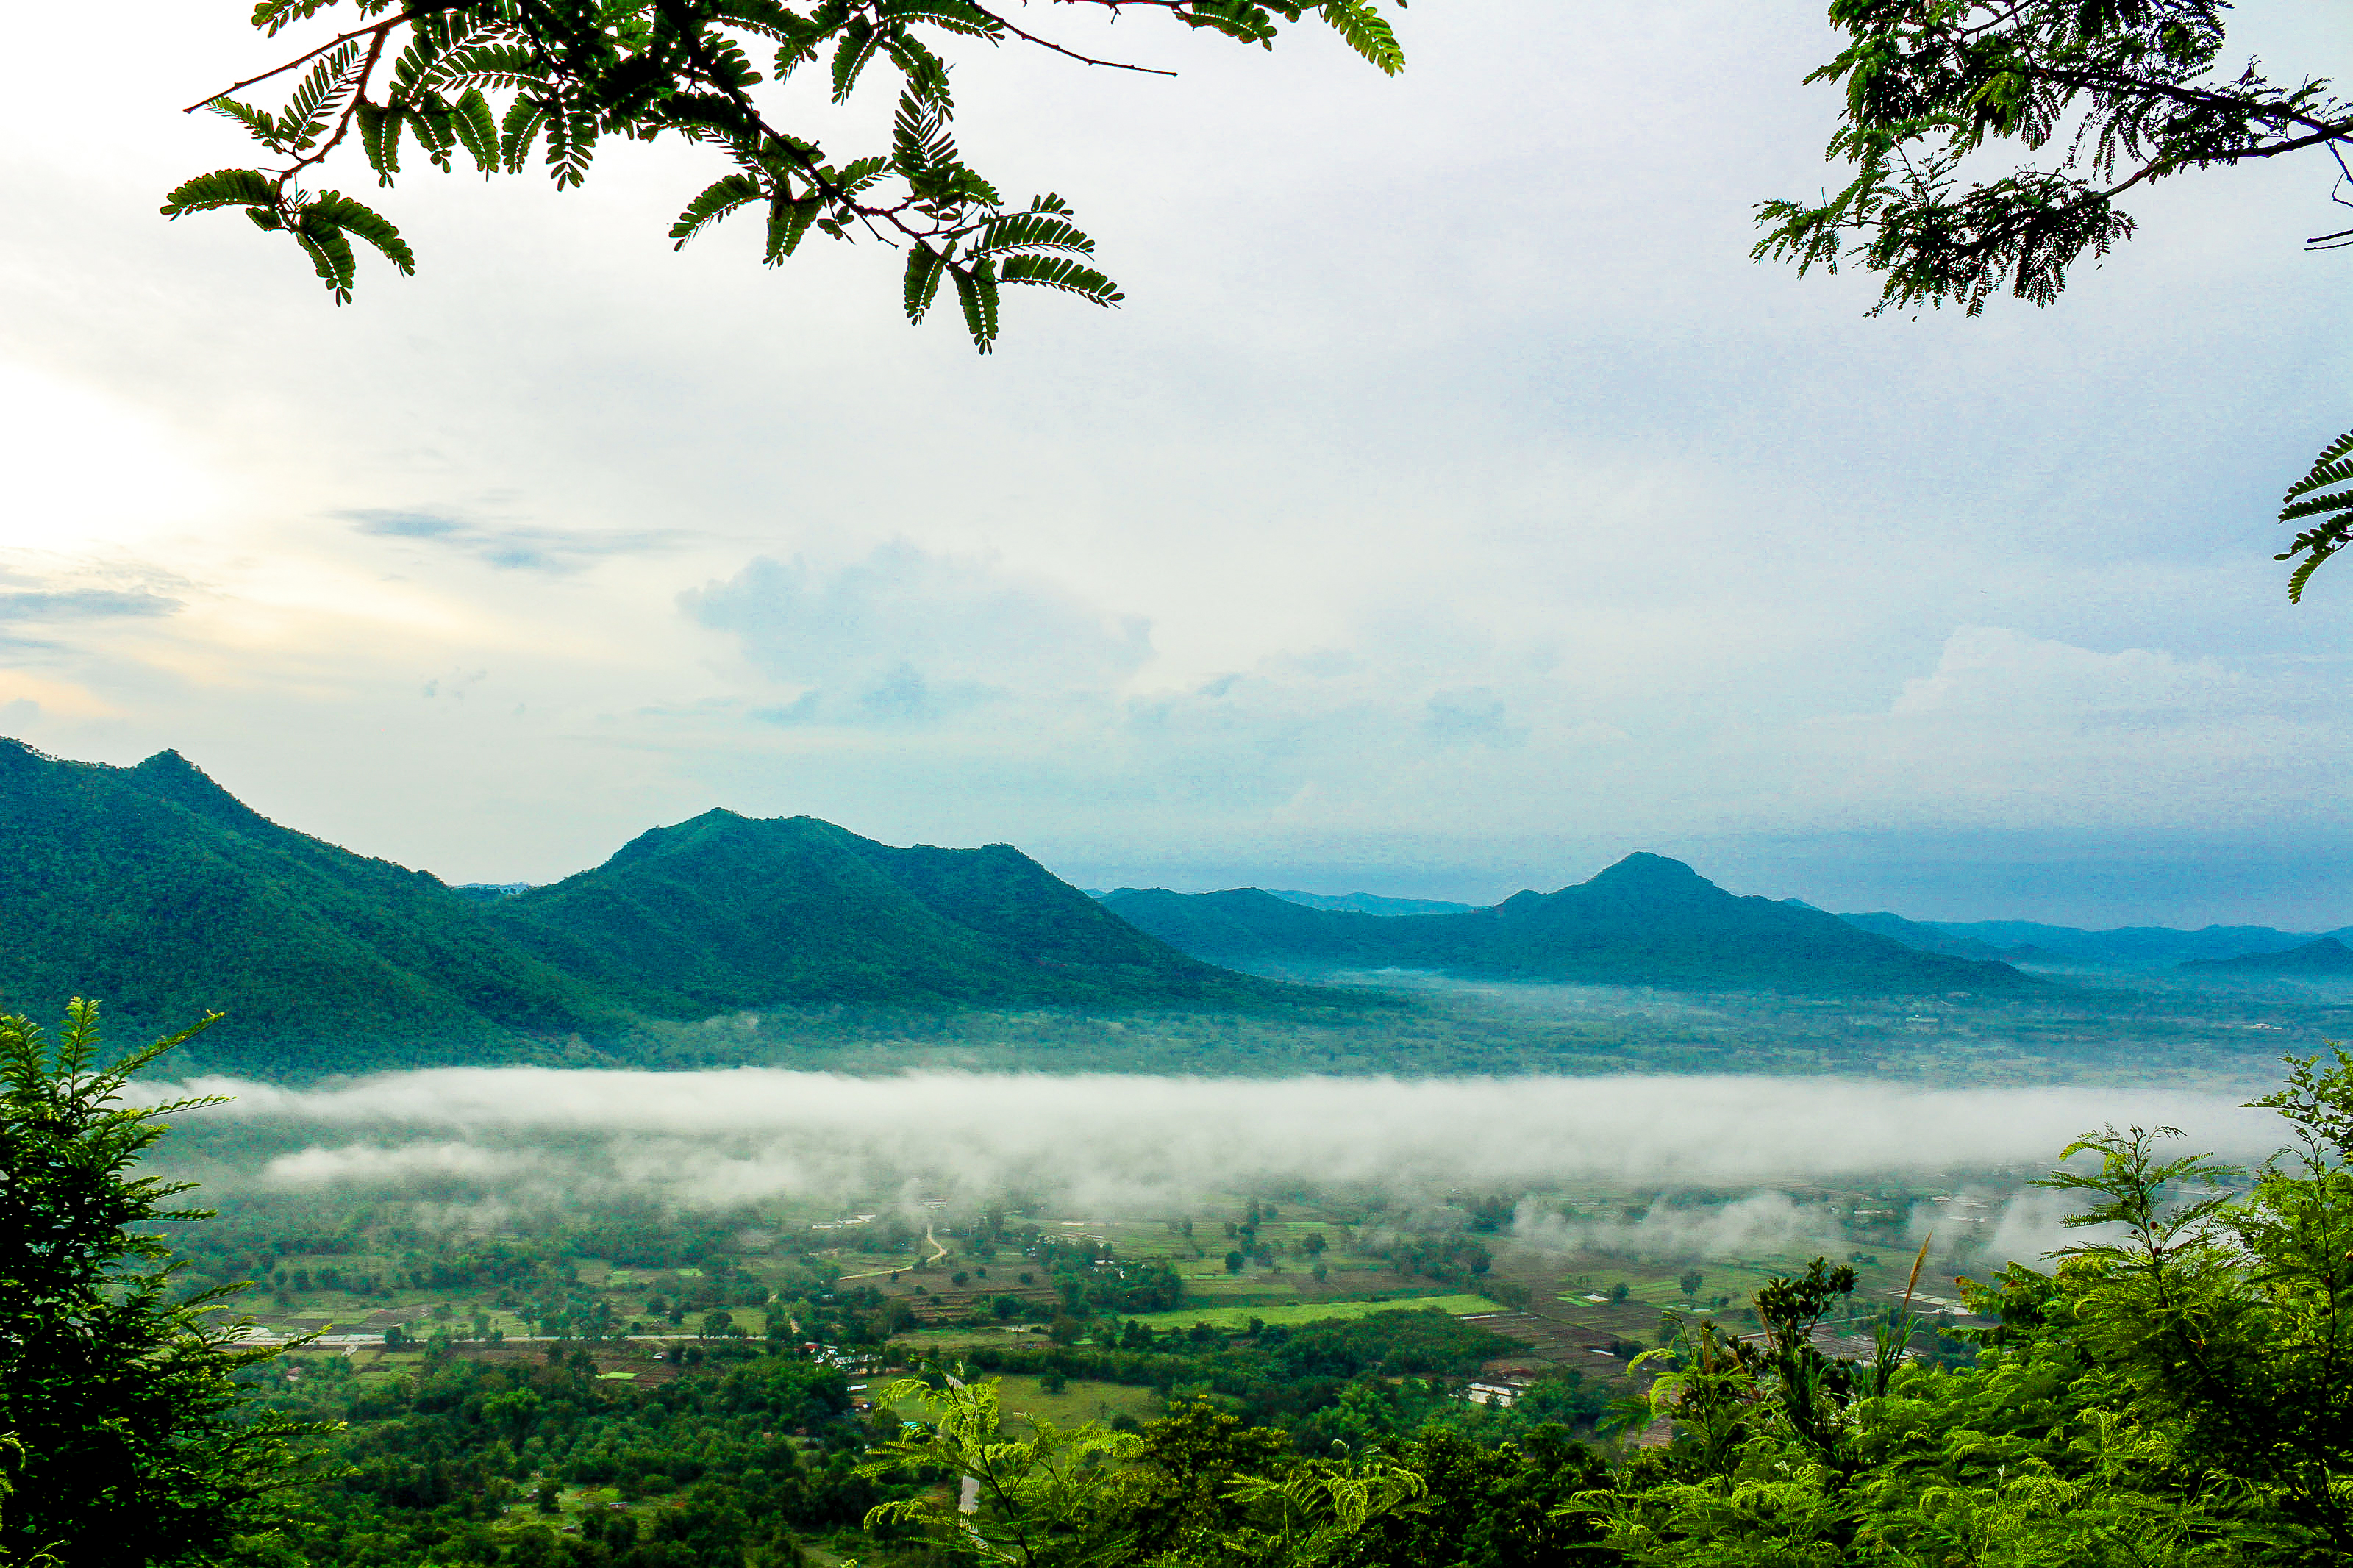
fog, morning, environment, nature, travel, thailand, beauty, mountain, mist, sky, cloud, forest, sunrise, landscape, sun, tree, beautiful, loei, sunlight, view, peak, light, background, reflection, motion, chiang, khan, phu, cloudscape, asia, vegetation, green, mount scenery, mountainous landforms, nature reserve, hill station, highland, leaf, hill, rainforest, water resources, tropics, national park, jungle, grass, lake, reservoir, tropical and subtropical coniferous forests, bank